Bayou Fourche Battlefield

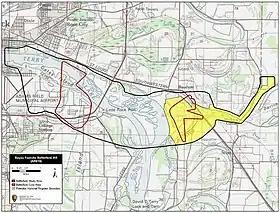
Map of battlefield core and study areas

The Bayou Fourche Battlefield lies within the borders of Little Rock and North Little Rock, Arkansas, running east of Willow Beach Lake to the east of Clinton National Airport. Remaining portions of the battlefield are threatened by development. The eastern engagement area where the Federal cavalry crossed the Arkansas River is being converted for lakeside residential uses. While much of the landscape has been compromised by growth around Little Rock, the eastern portion retains its integrity. The battlefield was listed in the Arkansas Register of Historic Places on April 7, 2010.